Sosthène Weis

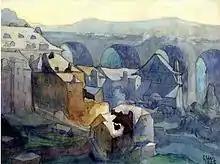
Sosthène Weis: "Vue vers les maisons de la rue Vauban et le Viaduc" (1925)

Sosthène Weis (29 January 1872 – 28 July 1941) was a prolific Luxembourgish artist who painted over 5,000 watercolors, mostly of Luxembourg City and its surroundings. He also worked as an architect, designing some of Luxembourg's most imposing buildings.